Alan Dzagoev

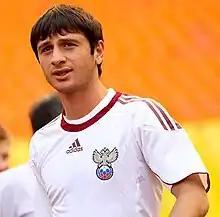
Dzagoev with the Russia national football team in 2011

After a string of impressive performances at club level, Dzagoev was called up to Russia squad for a 2010 World Cup qualification match against Germany scheduled for 11 October 2008. He made his debut as a half-time substitute, at the age of 18 years and 116 days, thus becoming the youngest outfield player ever to compete for Russia, and second youngest overall after goalkeeper and CSKA teammate Igor Akinfeev. Dzagoev nearly earned the team a crucial away draw as he flicked the ball past Germany's goalkeeper René Adler, but hit the crossbar.